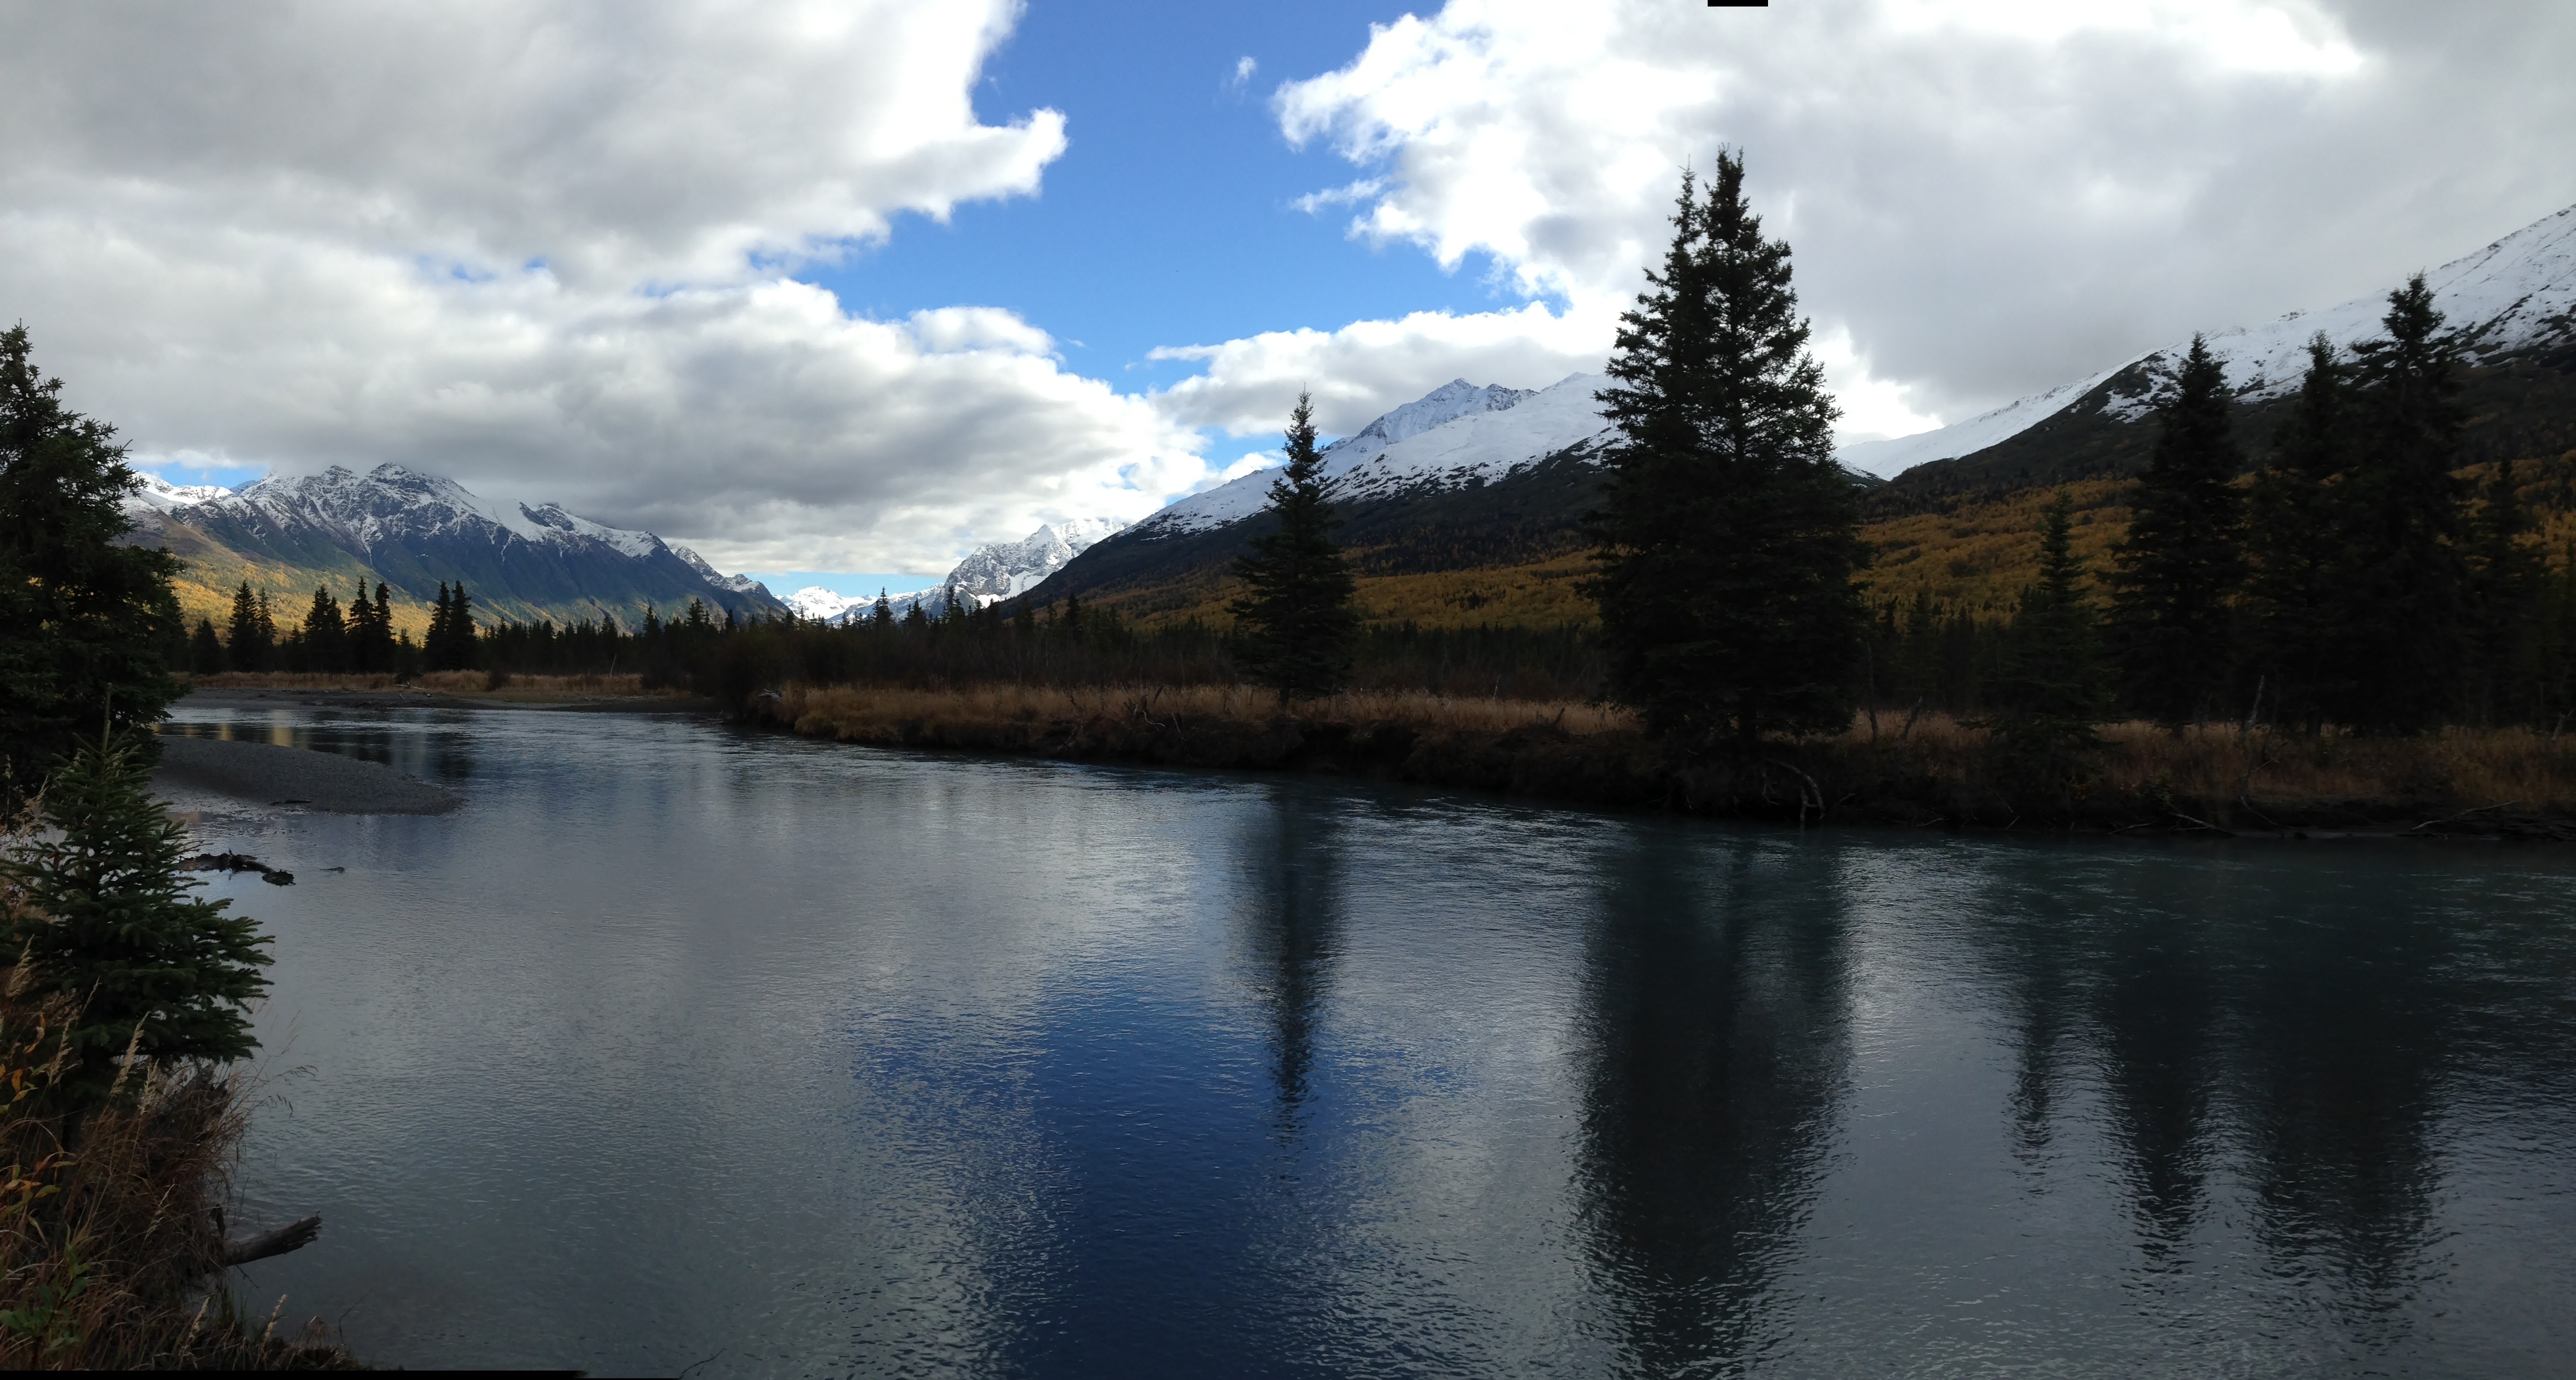
landscape, tree, water, nature, wilderness, mountain, cloud, morning, lake, river, pond, reflection, autumn, reservoir, body of water, loch, atmospheric phenomenon